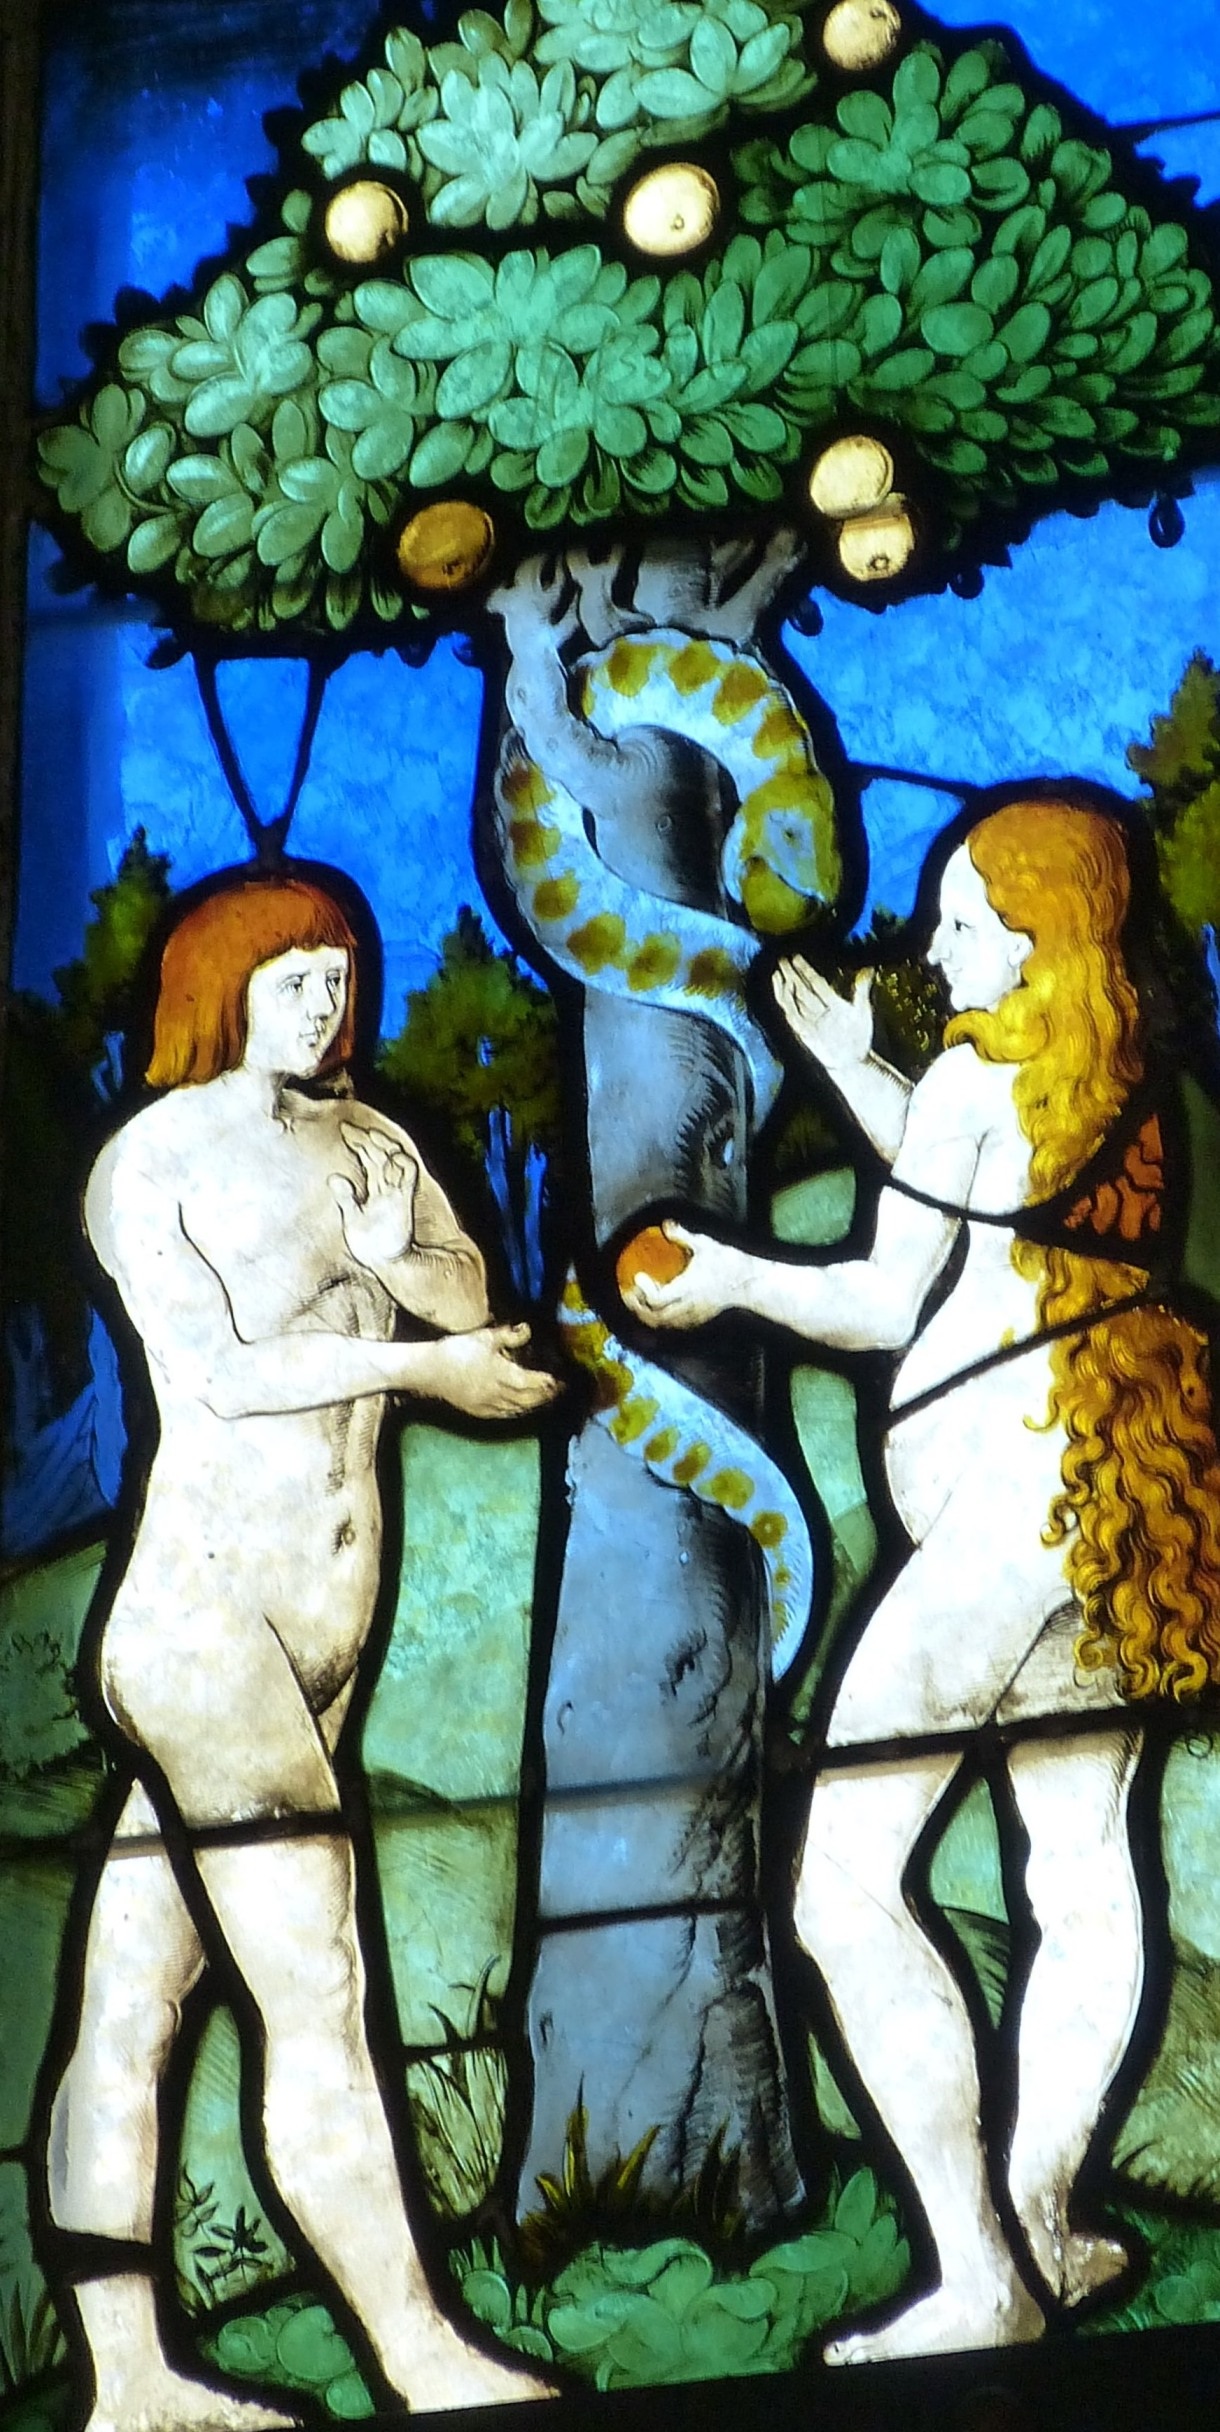
man, woman, window, glass, human, church, christian, material, stained glass, bible, art, illustration, faith, snake, christianity, image, creation, embassy, mythology, adam and eve, stained glass window, church window, original sin